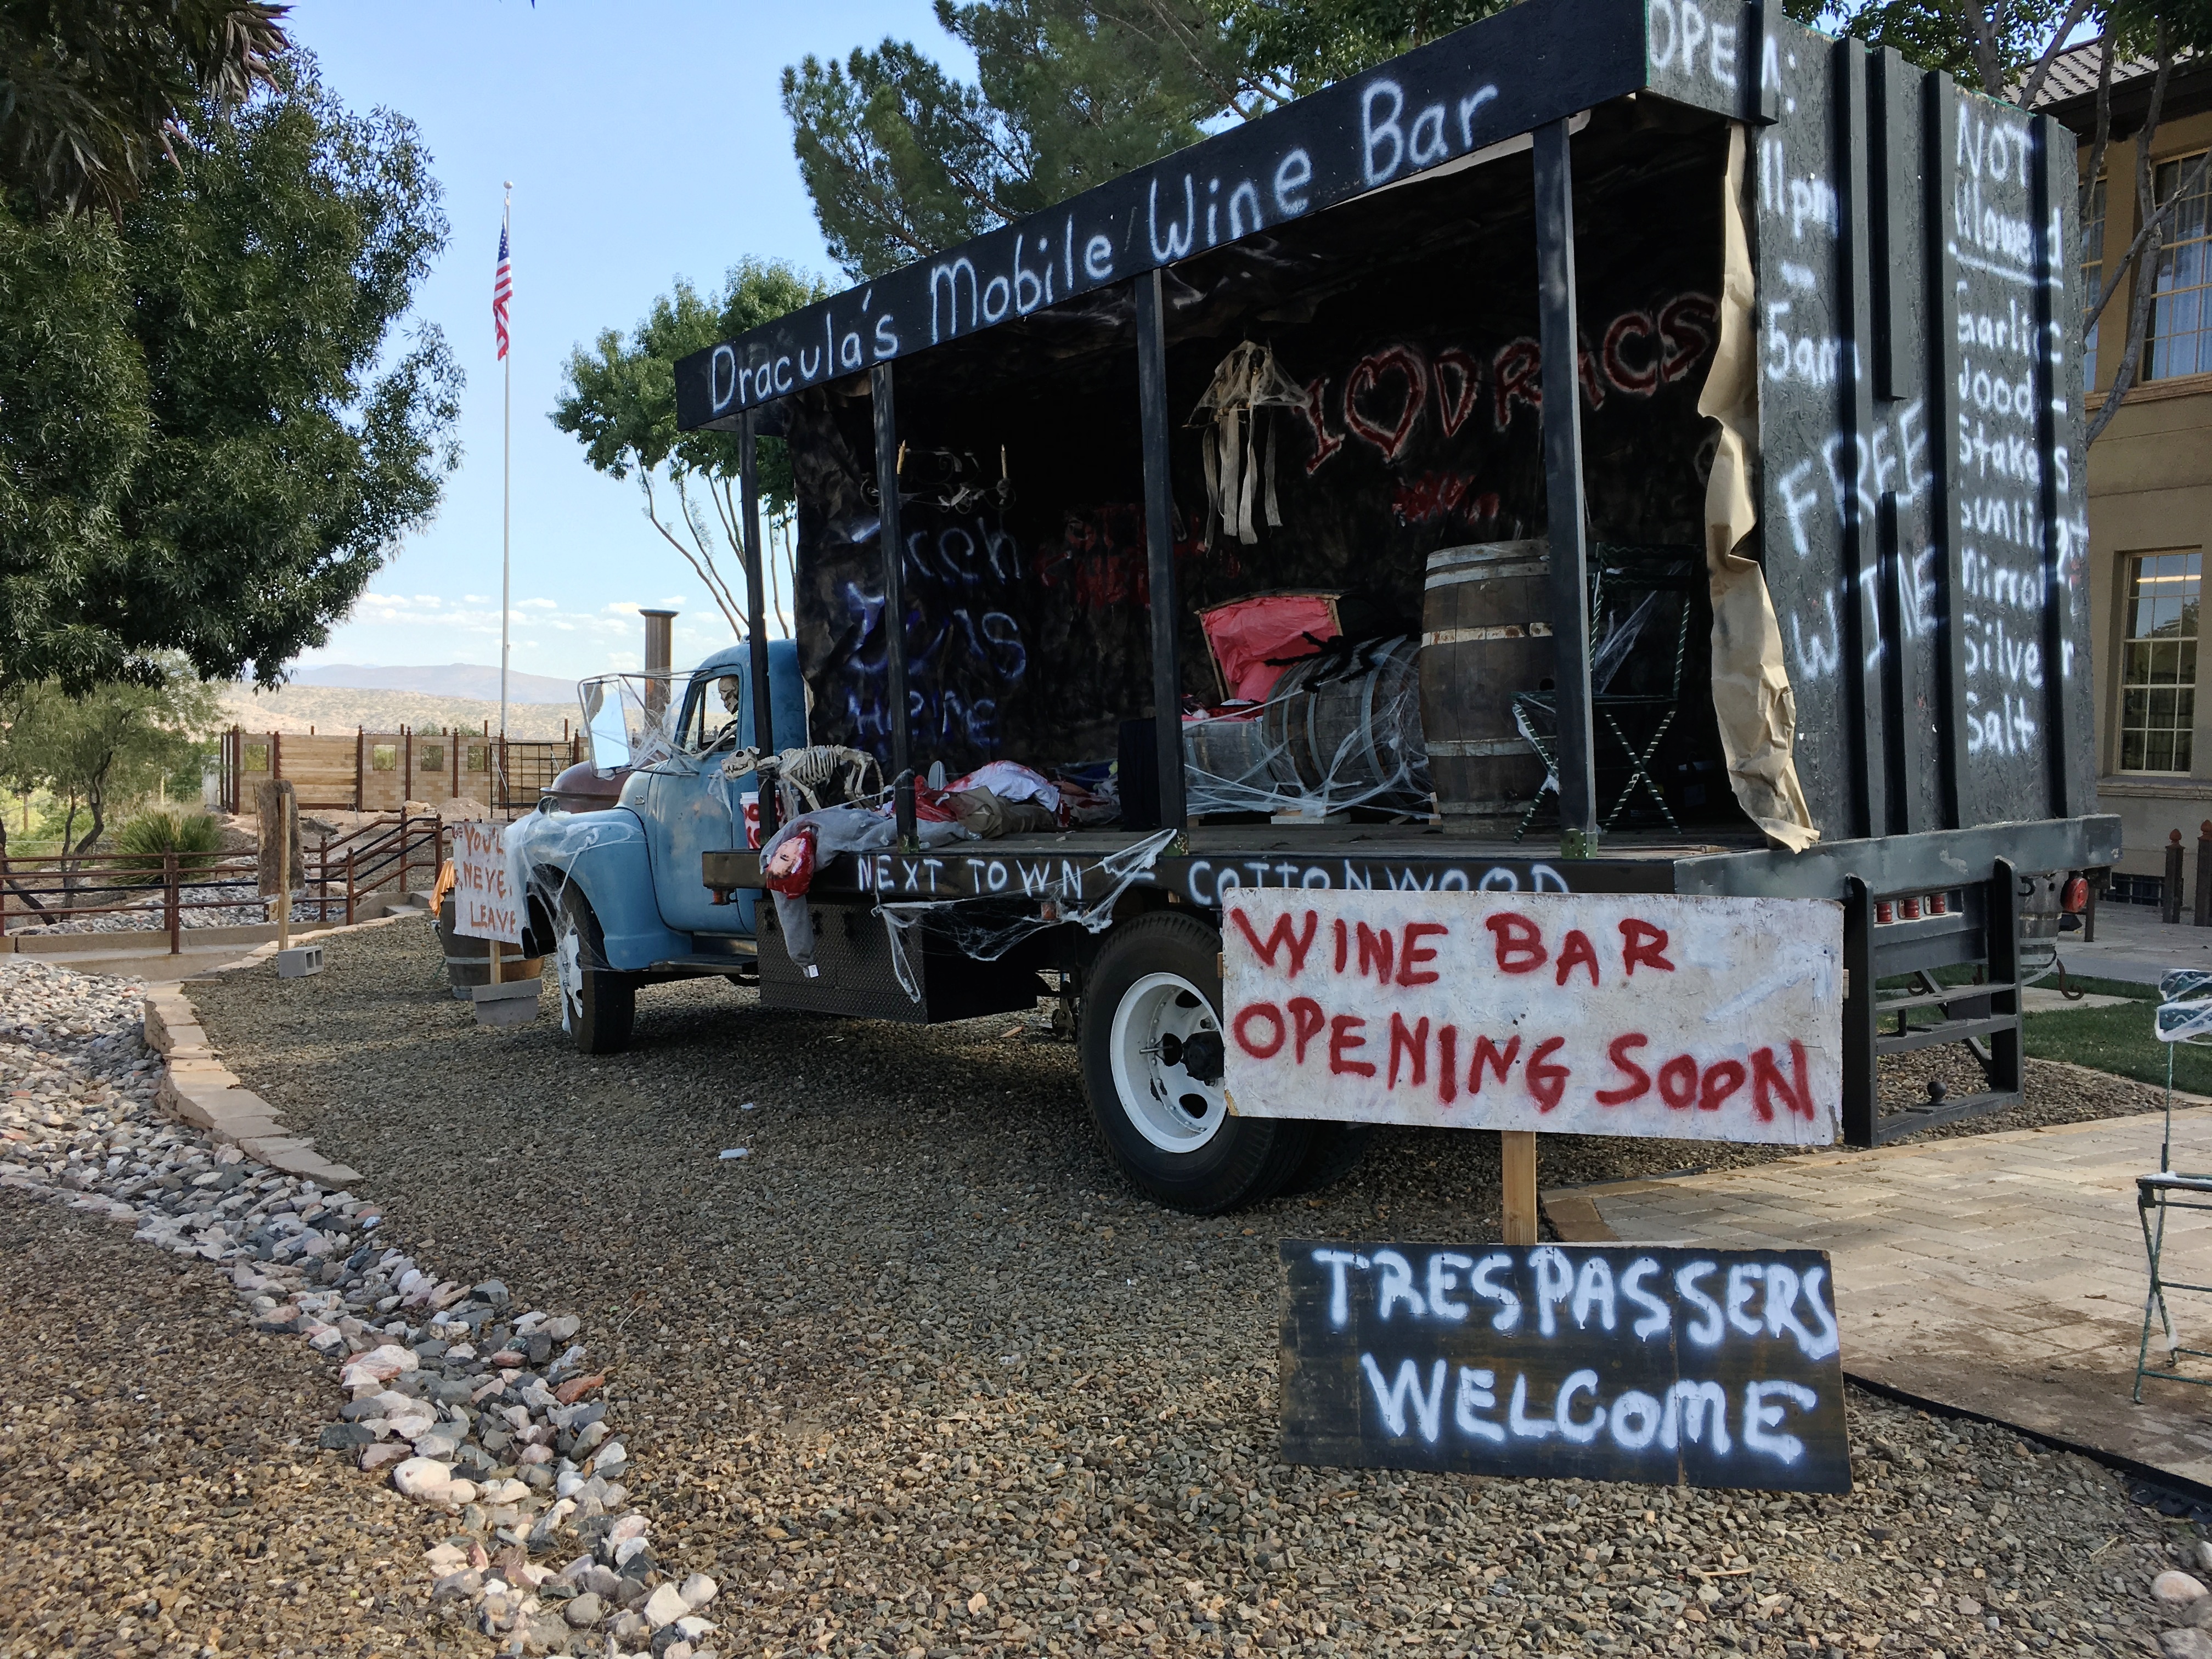
road, car, transport, vehicle